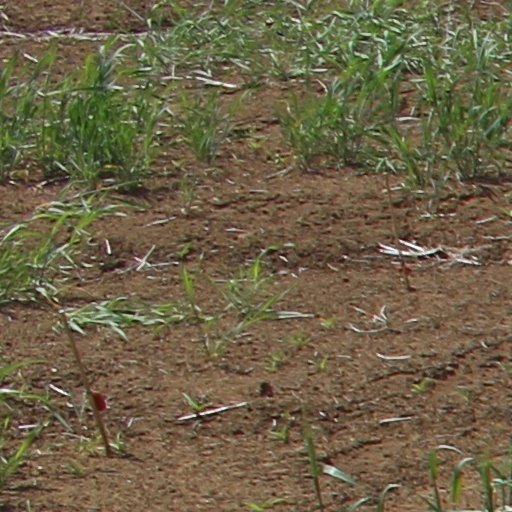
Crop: wheat